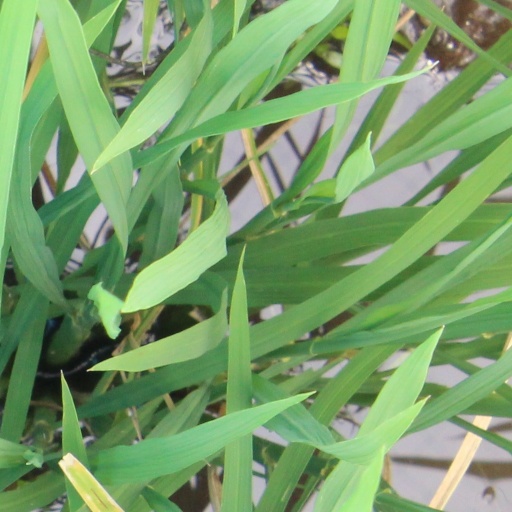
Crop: rice